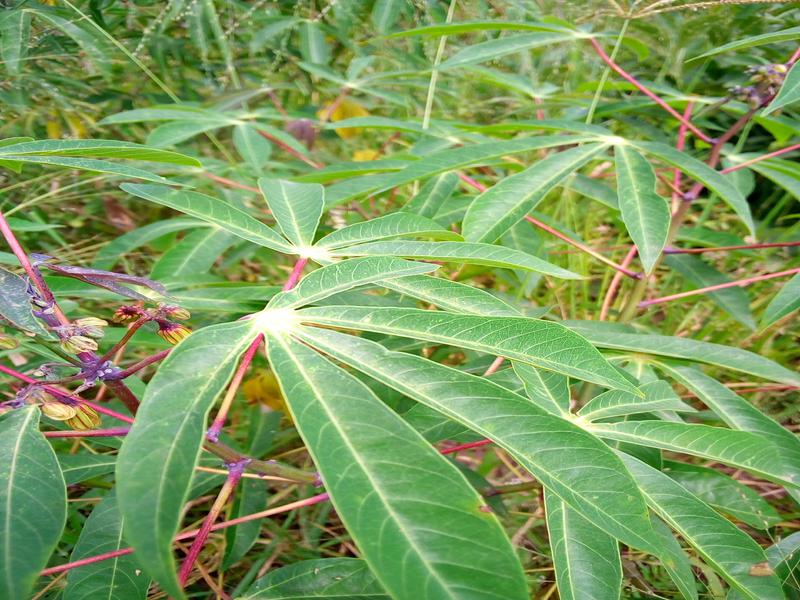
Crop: cassava
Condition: healthy